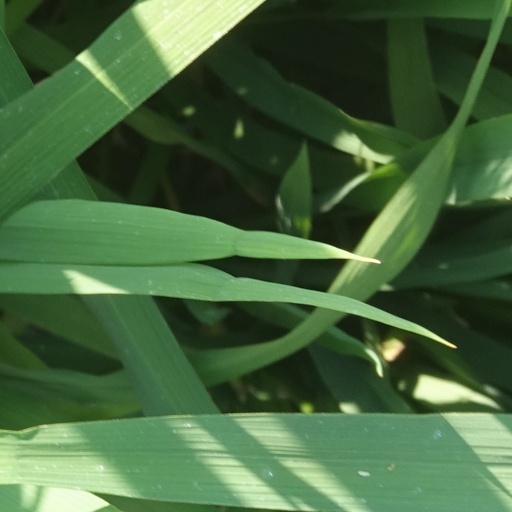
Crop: rice